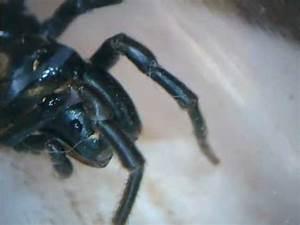
spider